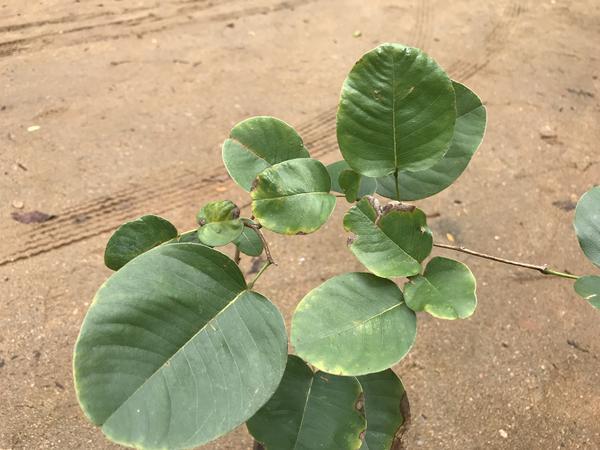
Plant: Raktachandini